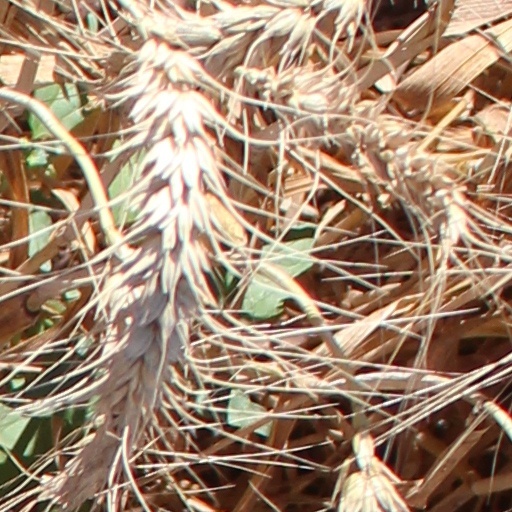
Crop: wheat